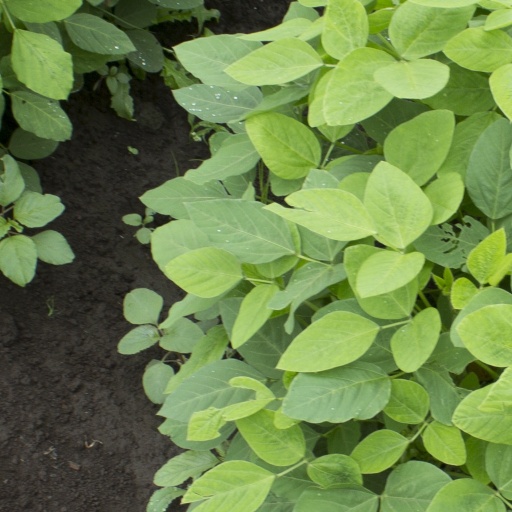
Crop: soybean